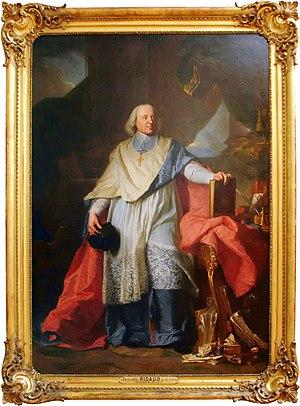
La littérature française du XVIIᵉ siècle est liée aux évolutions politiques, intellectuelles et artistiques qui se font entre 1598 – promulgation de l’édit de Nantes d’Henri IV qui met fin aux guerres de religions du XVIᵉ siècle –, et 1715, date de la mort de Louis XIV, le Roi-Soleil qui a imposé la monarchie absolue au royaume.